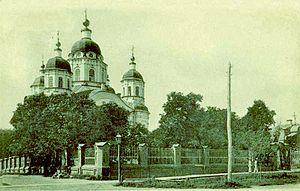
Poltava. Eglise de la Résurrection, début du 20e siècler.